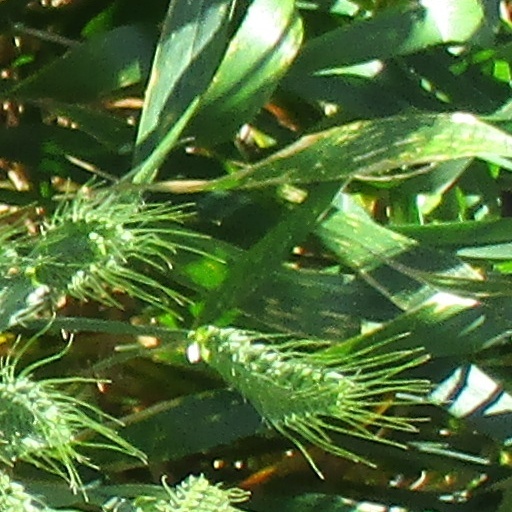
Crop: wheat